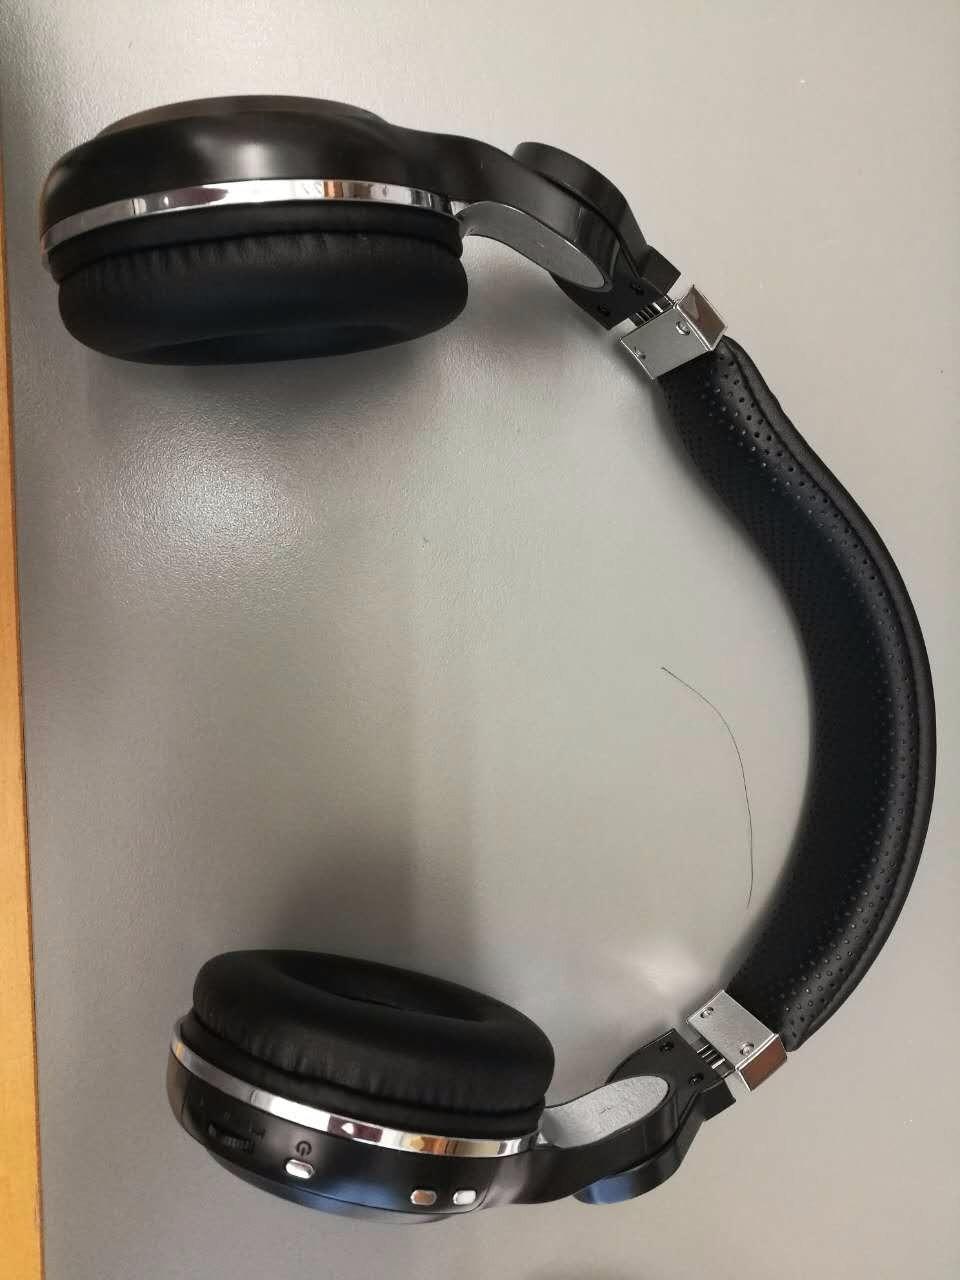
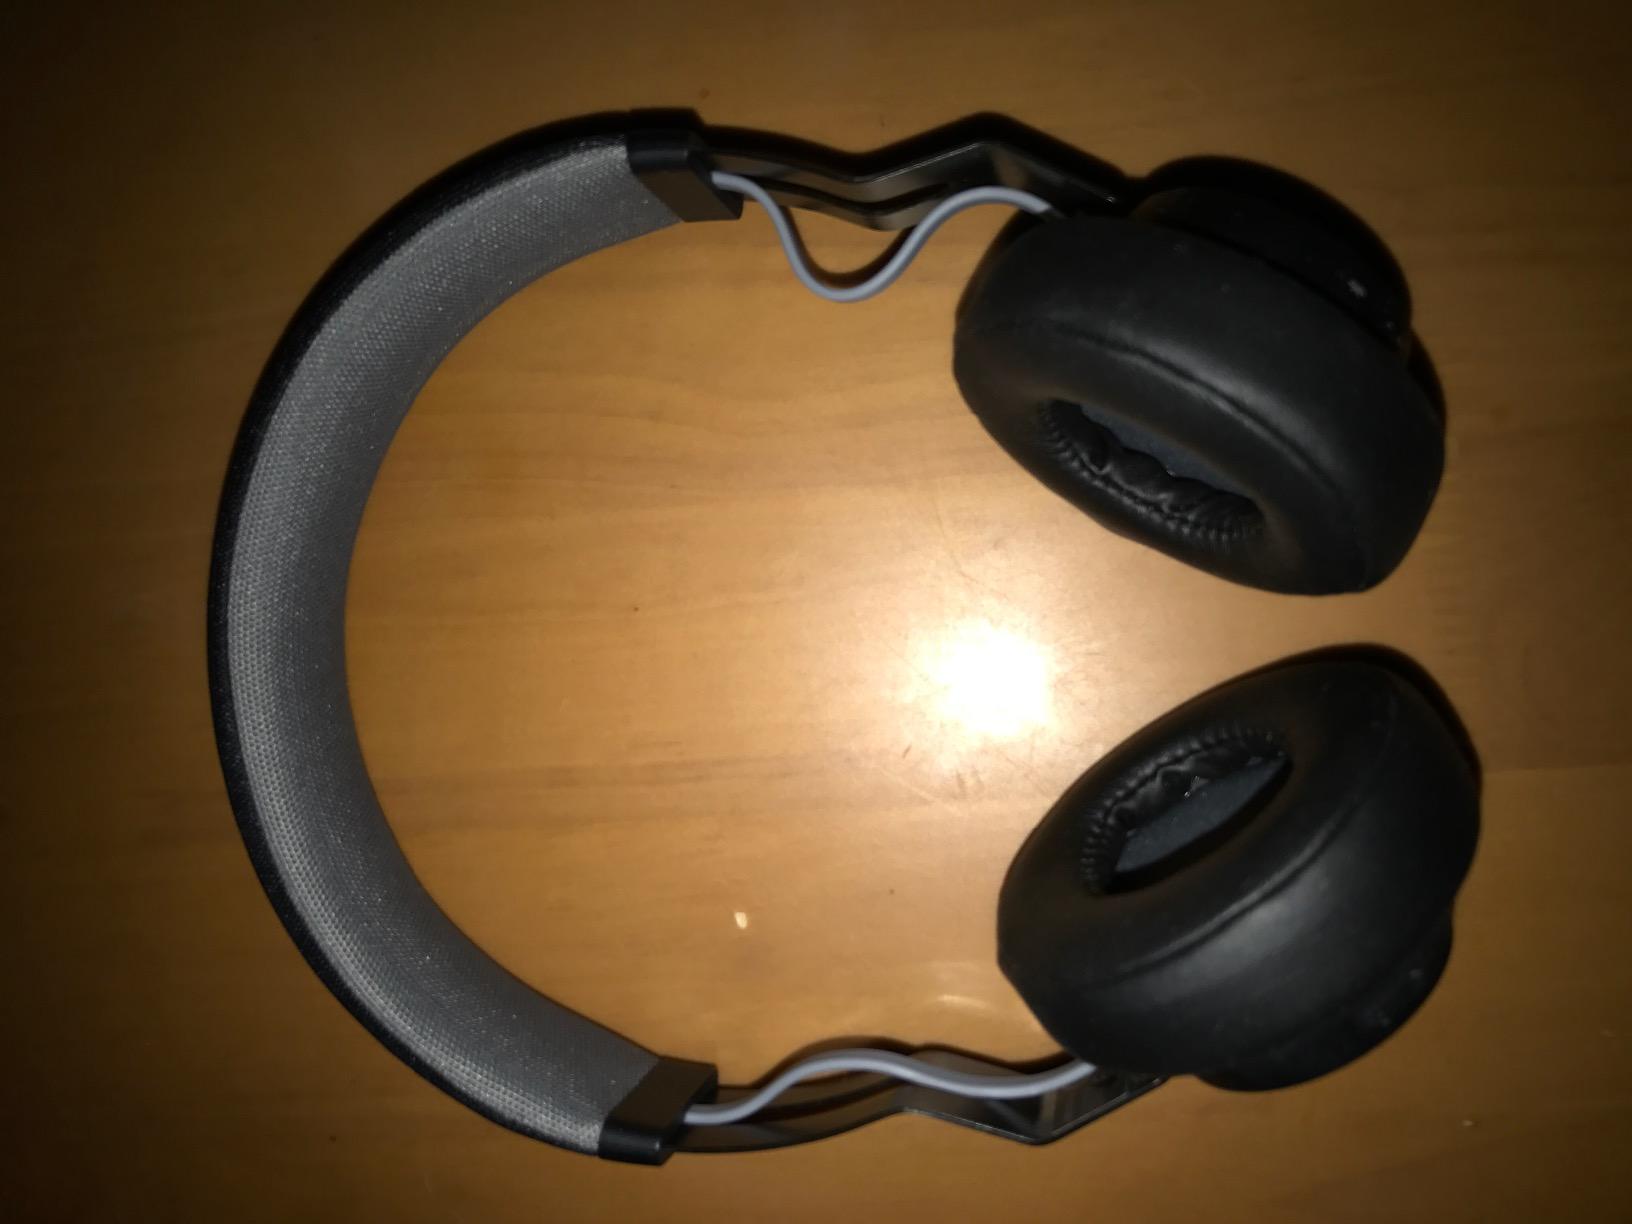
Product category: headphones
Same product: no